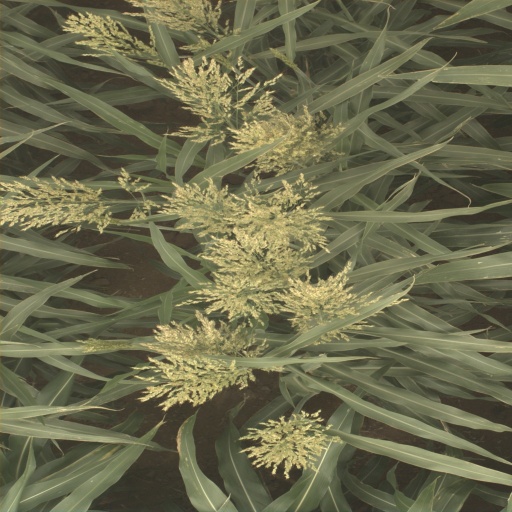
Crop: sorghum